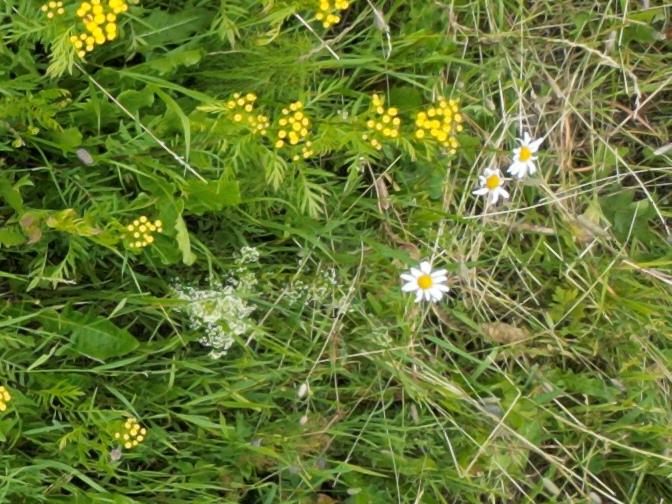
Flowers visible: yarrow flowers, yarrow flowers,  daisy flowers,  daisy flowers, yarrow flowers,  daisy flowers,  daisy flowers, yarrow flowers, yarrow flowers, yarrow flowers